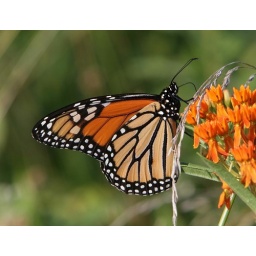
This female Monarch was all over this plant at Crab Orchard NWR near Marion, Illinois. ~ view large